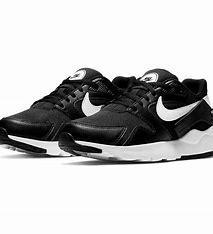
Brand: Nike
Model: LD Victory